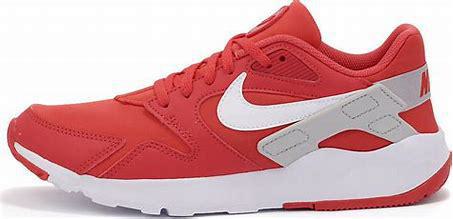
Brand: Nike
Model: LD Victory